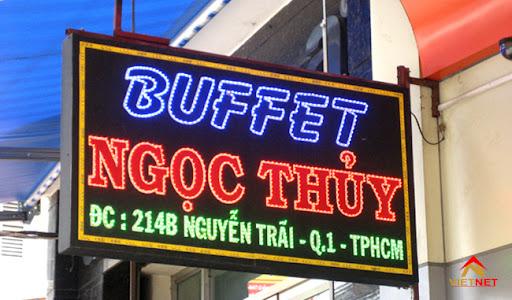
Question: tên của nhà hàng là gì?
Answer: nhà hàng có tên là ngọc thuỷ